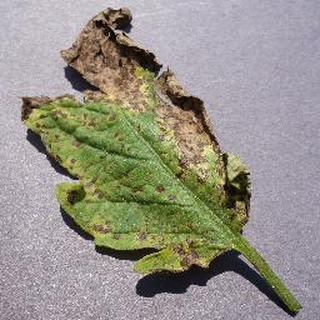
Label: tomato_septoria_leaf_spot